Peachtree Street

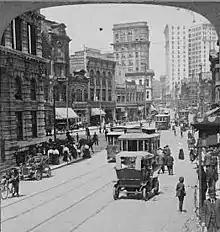
Peachtree Street in 1907, carrying streetcar, horse, and automobile traffic.

Atlanta grew on a site occupied by the Creek people, which included a major village called Standing Peachtree. There is some dispute over whether the Creek settlement was called Standing Peachtree or Standing "Pitch" Tree, corrupted later to "peach".